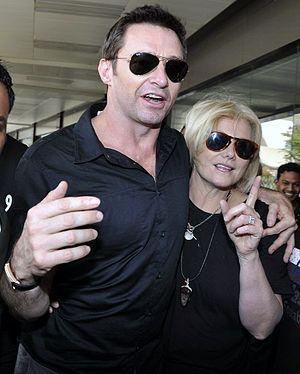
Hugh Jackman est un acteur et chanteur australien, né le 12 octobre 1968 à Sydney.